2012 Gatorade Duels

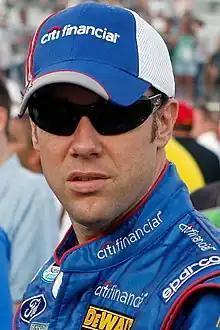
Matt Kenseth (pictured in 2009) was the winner of the second Gatorade Duel.

Following the first Gatorade Duel, the Lead Category Manager at supermarket chain Harris Teeter, Steve Kravitz, commanded the drivers to start their engines. The weather was similar to that in the first Duel, albeit with a higher air temperature of . During the pace laps, Kahne had to move to the rear of the order because he had switched to his backup car. He was joined by Clint Bowyer—whose qualifying time was disallowed because his car twice failed the post-race inspection for height sticks, and Bill Elliott—who had switched his car's engine. Biffle maintained the lead going into the first turn, followed by Casey Mears. On lap three, Kenseth moved to the outside line to prepare for a race-leading overtake and was assisted by Johnson. Kenseth took the lead on the next lap with Johnson second, and Biffle dropping to third. By the twelfth lap, the top ten drivers were separated by one second, with Joey Logano and Kyle Busch moving to the front two spots by lap 14. Elliott Sadler nearly lost control of his car between turns one and two on lap 16 but was able to continue. Kenseth attempted to pass Kyle Busch on the outside of turn four on lap 17 but was stopped by Busch.